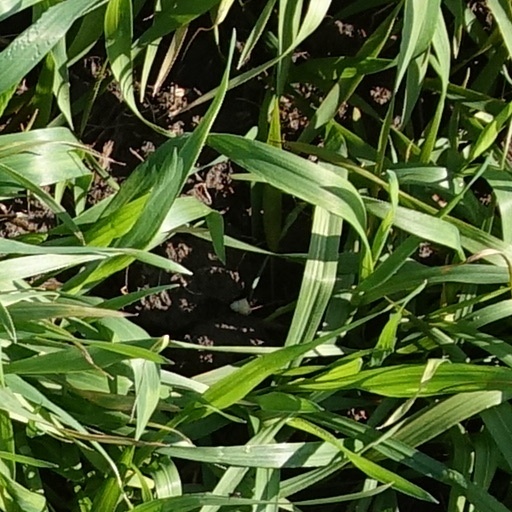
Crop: wheat